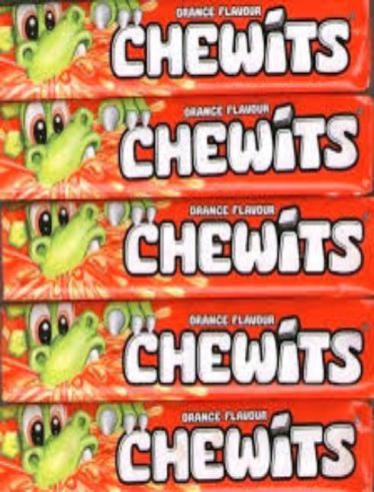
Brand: chewits
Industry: Food